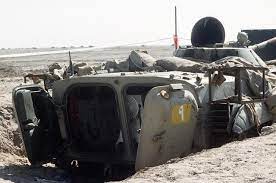
Label: BMP